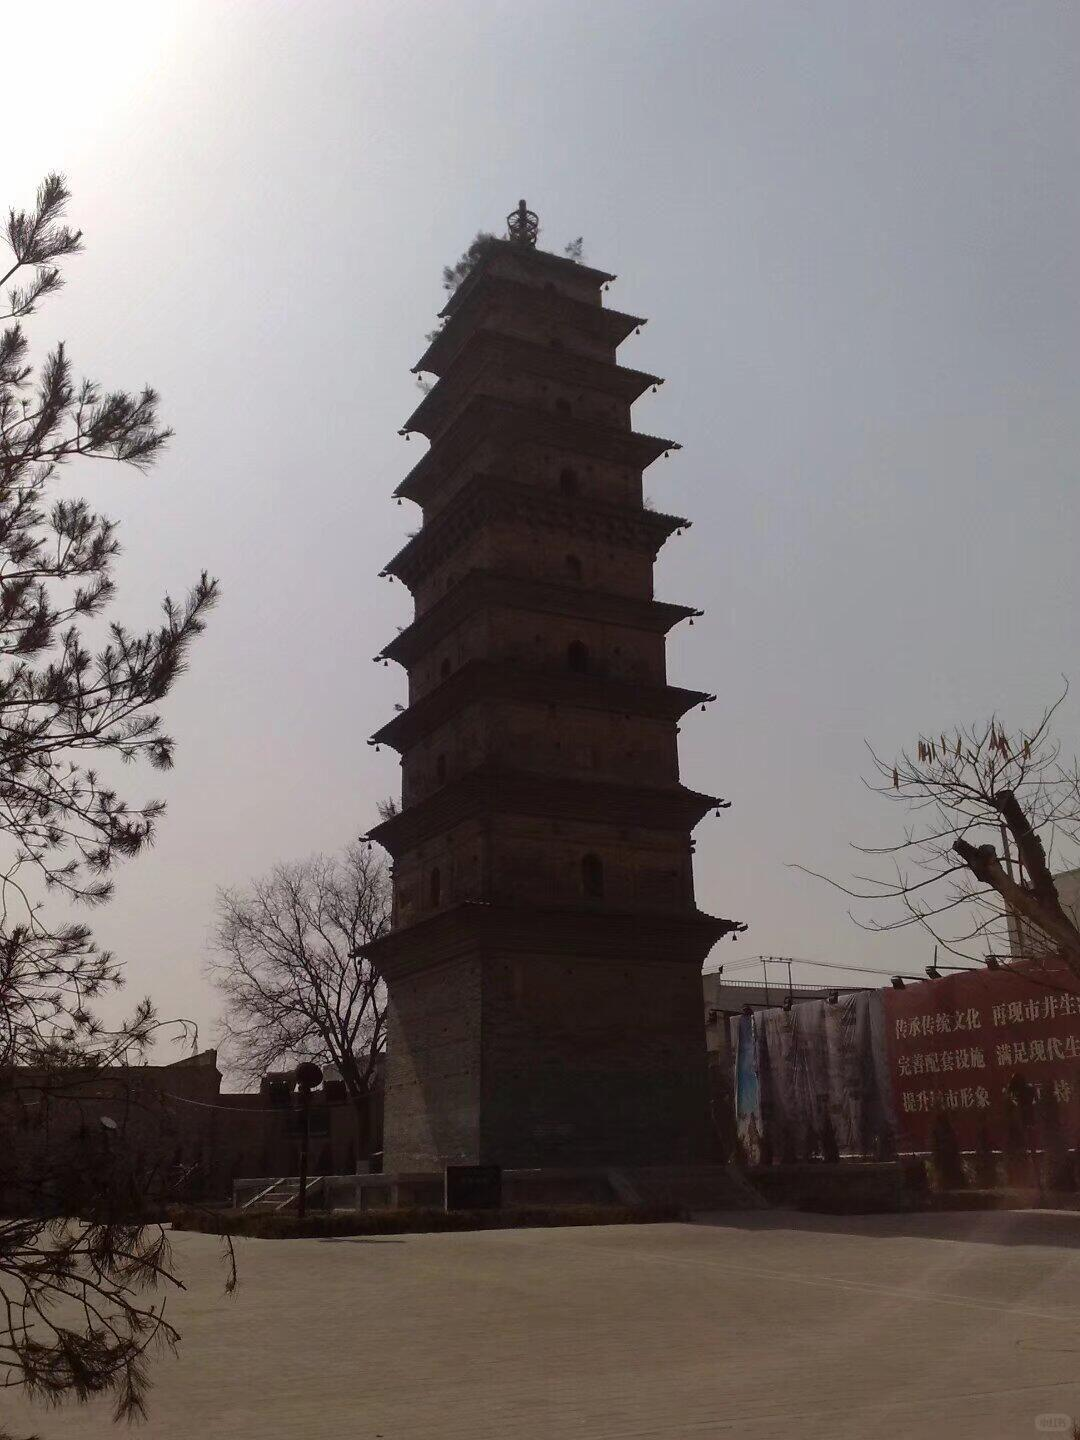
地标名称：精进寺塔
所在城市：渭南市·澄城县